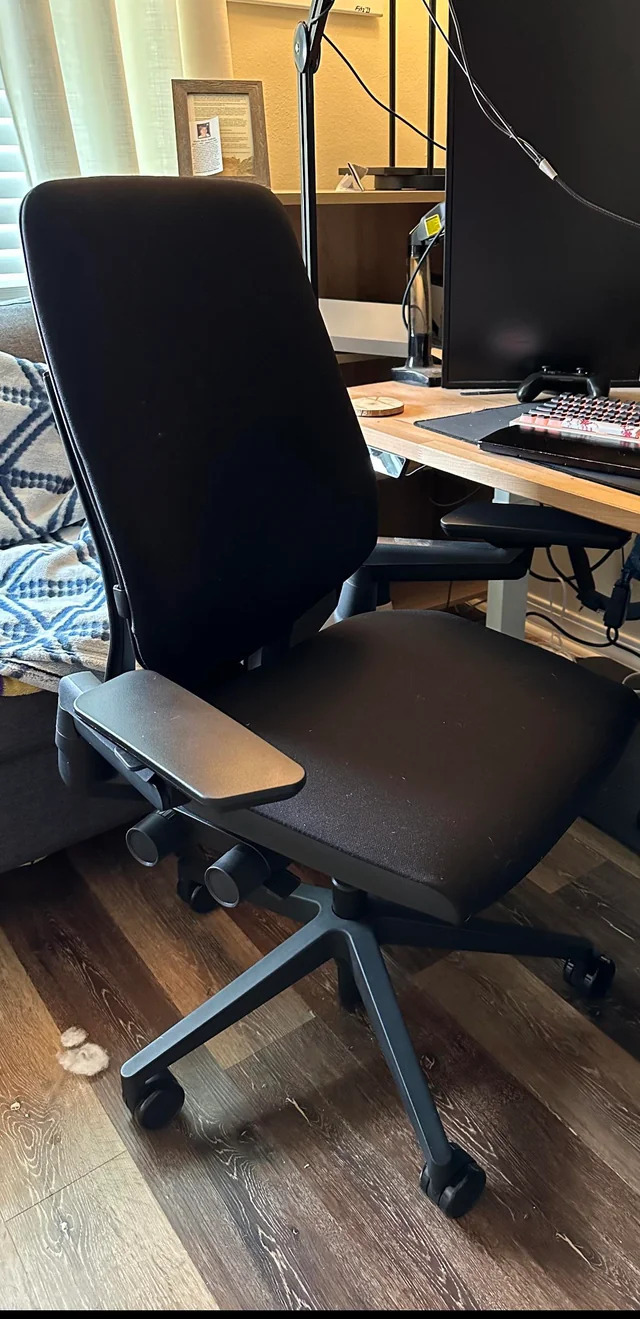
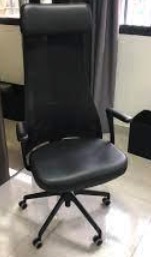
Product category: items_chair
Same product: no